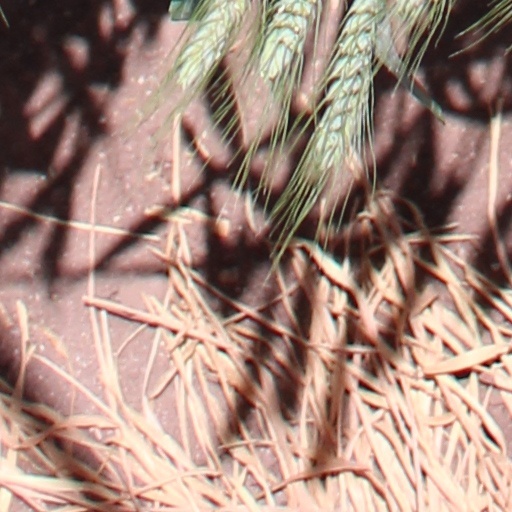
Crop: wheat